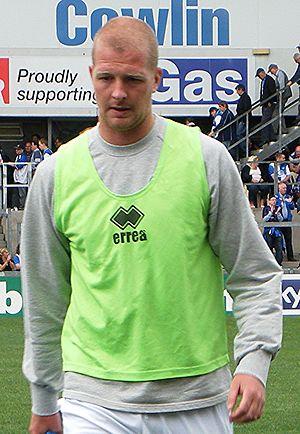
Garry Kenneth est un footballeur écossais né le 21 juin 1987 à Dundee. Il joue au poste de défenseur central avec l'équipe d'Écosse.